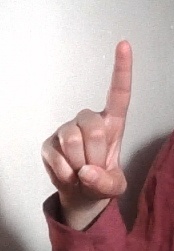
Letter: bb